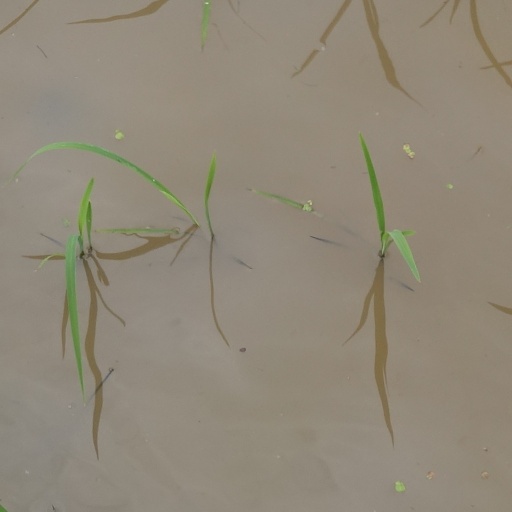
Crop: rice